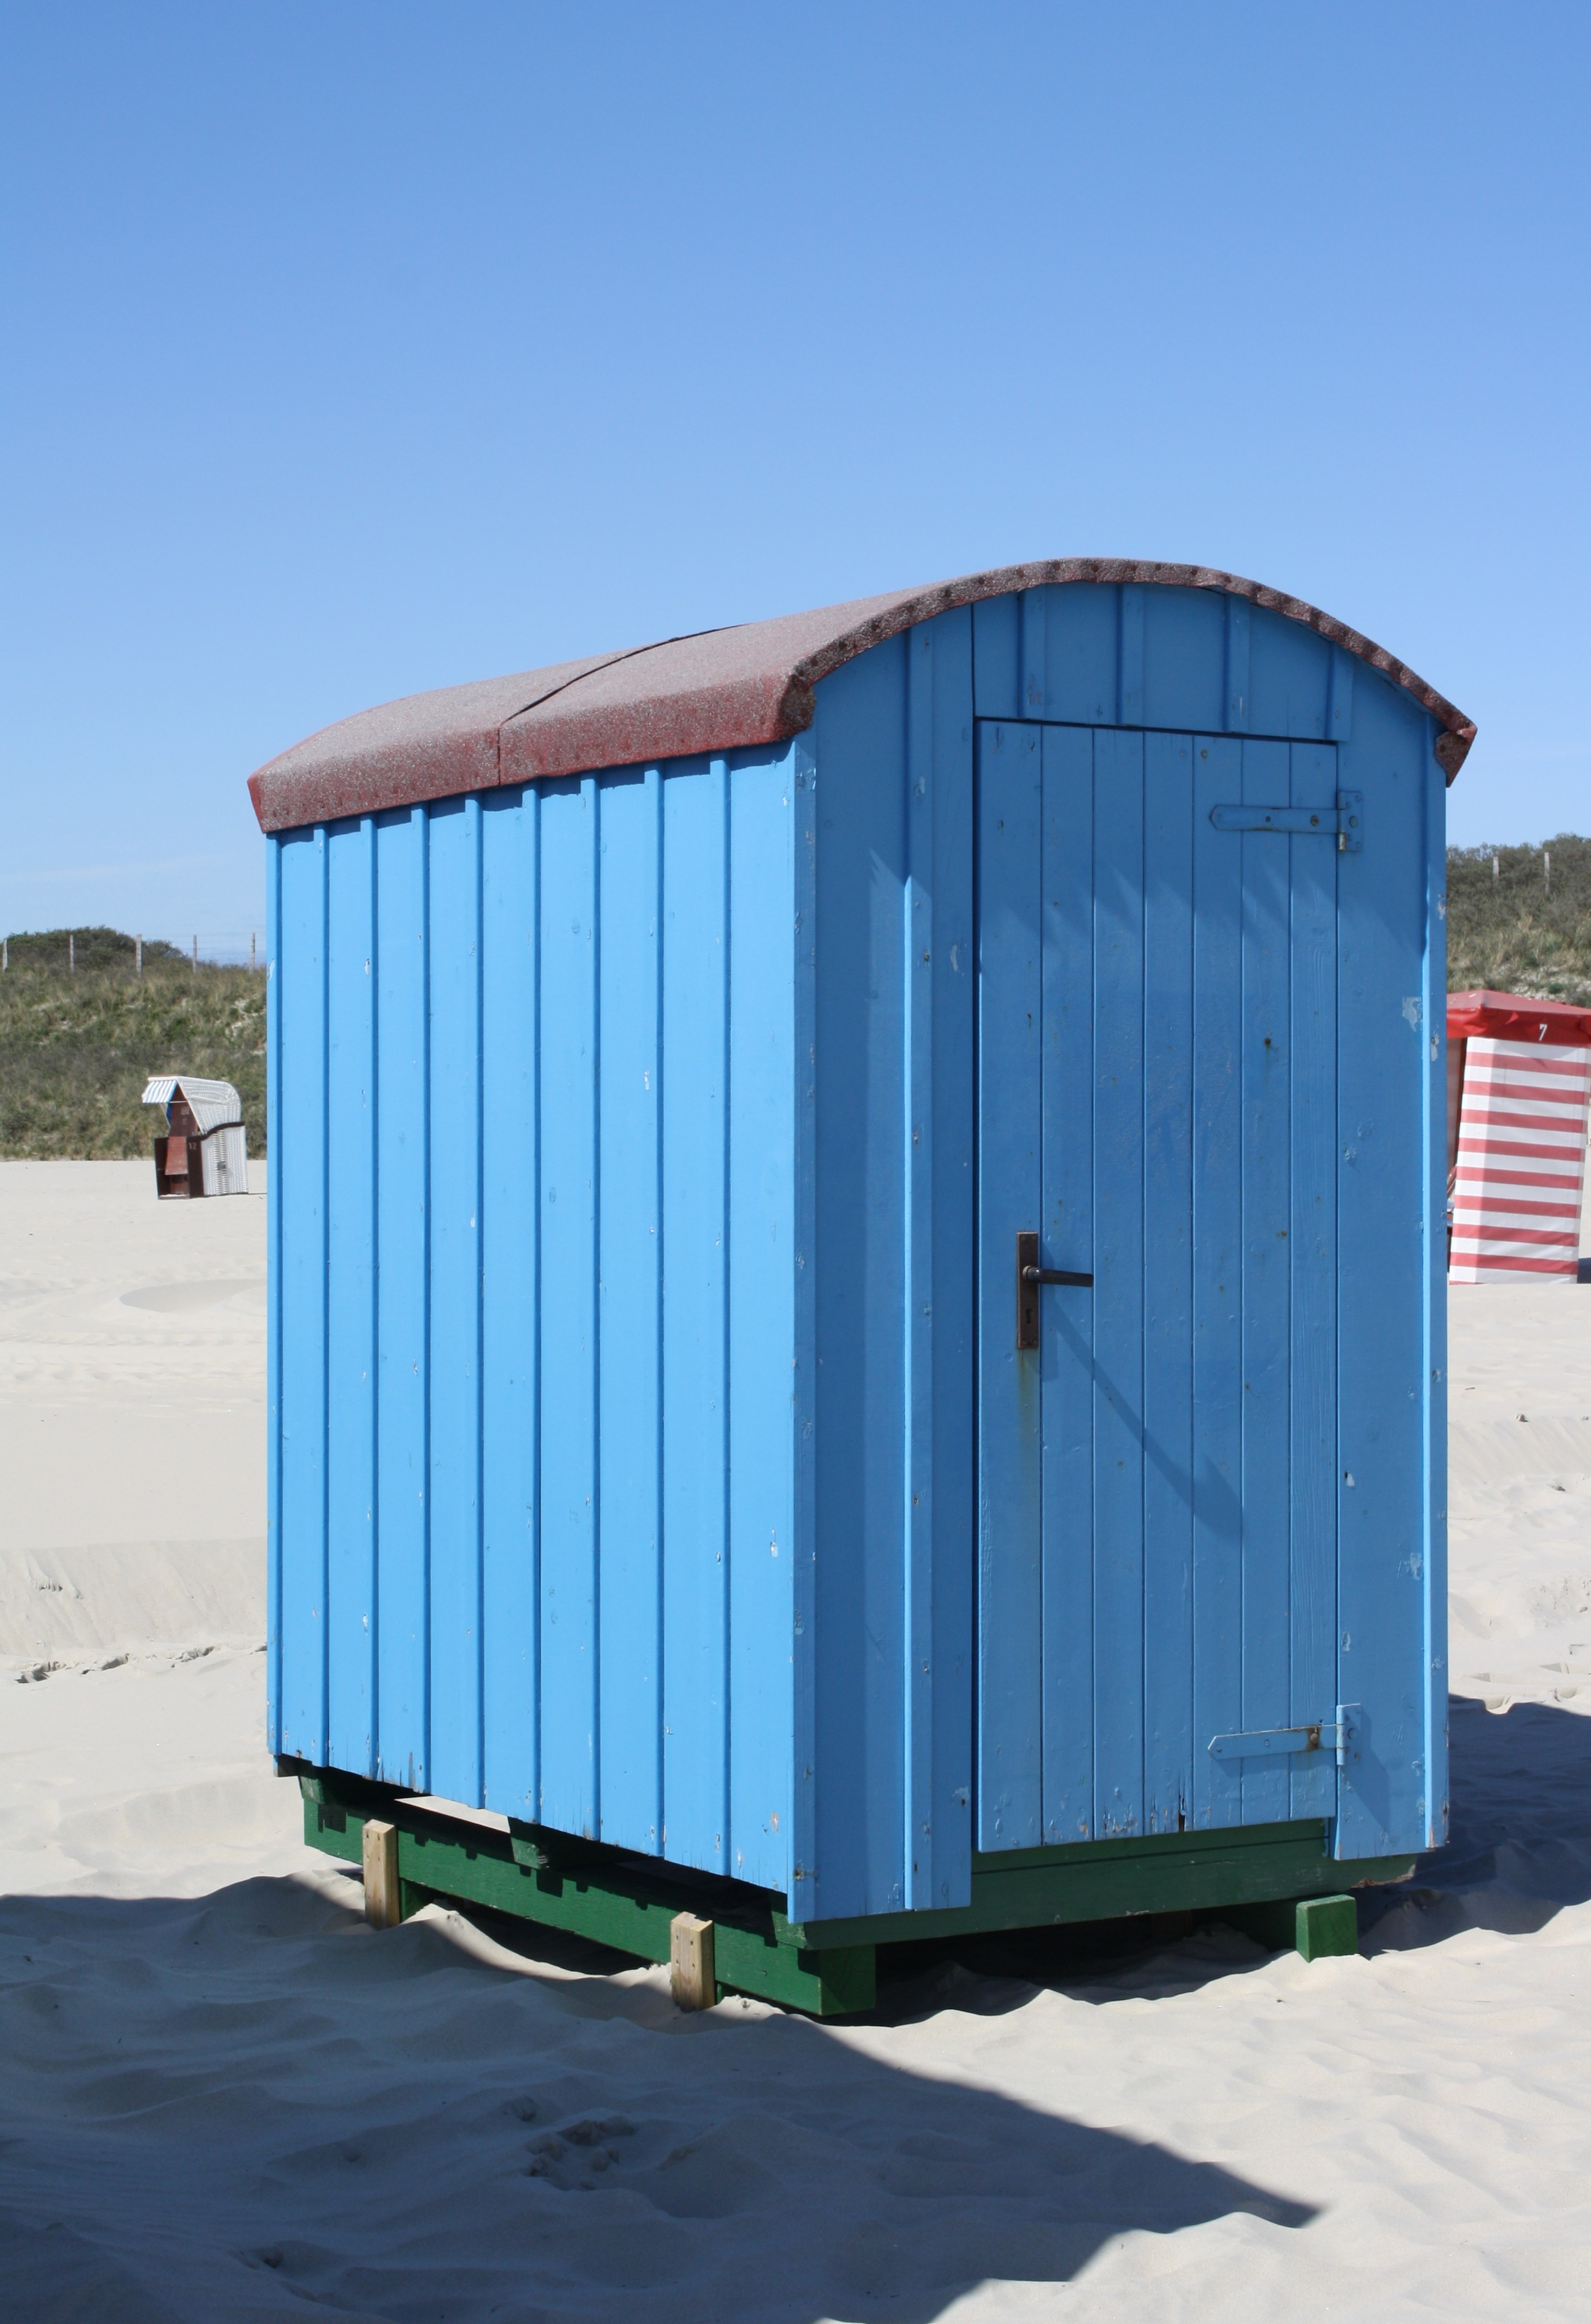
beach, coast, water, sand, ocean, sun, building, shed, summer, vacation, travel, shack, relax, color, bay, island, blue, tourism, leisure, shipping container, shelter, public toilet, man made object, outdoor structure, garden buildings, portable toilet